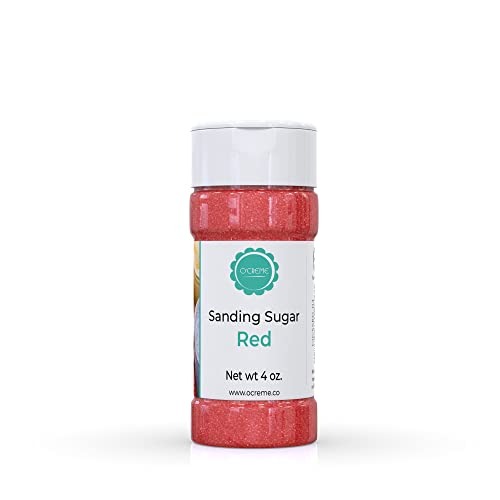
Item Name: O’Creme Sanding Sugar for Cookie Decorating – Eye-Catching Red Sugar Crystals for Unique Cake Toppings – Extra Sugar for Cake Toppings, Cupcakes and Cookies – Ideal Decoration Solution - 4 Ounce, Red
Bullet Point 1: For Unique Bakery Products: Leave your guests breathless with uniquely baked goods that are decorated with our sugar crystals. These large sugar particles will enhance how your cookies, cupcakes, and toppings look!
Bullet Point 2: Top-Grade Sugar: We use only premium cane sugar that will please even the most pretentious taste. Sparkling, stronger, and heat resistant, our confectioner sugar is a must-have for any baking enthusiasts.
Bullet Point 3: Perfect Cookie Decoration: Our white sugar crystals are what you are looking for to express yourself through your baking goods. This sanding sugar will add taste and aspect to your baked delicacies.
Bullet Point 4: Baking Essentials: The snow sugar is excellent for creating ice cream, candy, glazes, sprinkles, toppings, fudge, and frostings, or just adding a bit of style and personality to your creations.
Bullet Point 5: Our Promise: All our products check the highest quality food standards, so you can be sure that the icing sugar will surpass your expectations. Our sugar sanding is gluten free, trans-fat free, hydrogenated-oil free, dairy free, GMO free, and also kosher.
Product Description: At O’creme, we have made it our mission to bring delicious and eye-catching sugar crystals into homes worldwide. Our sanding sugar is renowned for its intense taste and crunchy feeling, prepared by the finest artisans from verified suppliers. The sanding sugar allows you to enhance the way your bakery goods look, adding flavor, texture, and a bit of personality.<br>Why is this product for you?<br>This premium sanding sugar is a must-have for people who want to impress their guests with good-looking cookies, cupcakes, or toppings. Made from top-grade cane sugar, our sugar crystals are stronger and more resistant to high temperatures making them perfect for bakery activities. The sanding sugar will enhance your cookie's appearance, giving them a bit of your personality. These sugar crystals will change the way you bake forever and are ideal for toppings, glazes, frostings, sprinkles, ice cream and cupcakes. <br>Some of the fantastic features of this product:<br> Premium sugar crystals for baking;<br> Delicious and crunchy;<br> Eight available colors;<br> Stronger, visibly larger, and heat resistant;<br> Enhance the looks of your bakery goods;<br> Ideal for toppings, cookies, cupcakes;<br> Enhance your cookies with our Sanding Sugar!<br>
Value: 4.0
Unit: Ounce

Price: 11.49